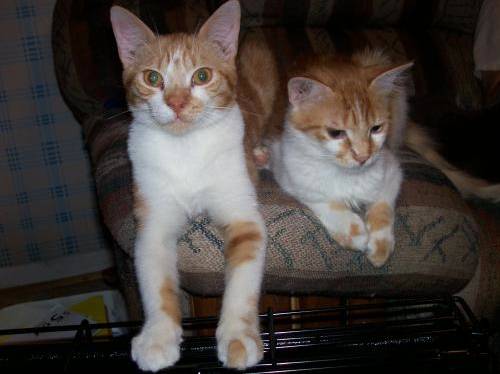
Label: cat